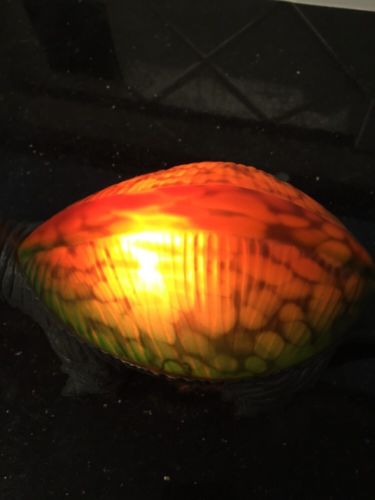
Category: lamp